Spartacus League

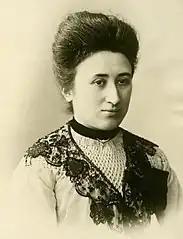
Rosa Luxemburg

The International Group ("Gruppe Internationale") came about through Rosa Luxemburg's initiative. Immediately after the vote on war loans, she invited the SPD opponents of the war who were her friends to her Berlin apartment. The evening meeting on 4 August 1914 was attended by six guests who, together with Luxemburg, formed the nucleus of the later Spartacus League: Hermann Duncker, Hugo Eberlein, Julian Marchlewski, Franz Mehring, Ernst Meyer and Wilhelm Pieck. In the following week, a number of others joined the group: Martha Arendsee, Fritz Ausländer, Heinrich Brandler, Käte Duncker, Otto Gäbel, Otto Geithner, Leo Jogiches, Karl Liebknecht, August Thalheimer and Bertha Thalheimer.